Amsterdam Amstel station

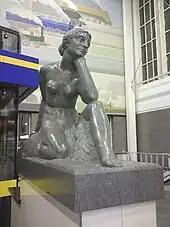
Sculpture "Terugblik" (Retrospect, 1939) by Theo van Reijn

The station was built under the direction of architects H.G.J. Schelling of NS, the principal railway operator in the Netherlands, and John Leupen of the City of Amsterdam. The railway station was opened on 15 October 1939, by Queen Wilhelmina of the Netherlands. It is part of the "Spoorwegwerken Oost" (Eastern Railway Works), in which the railway lines between the Amsterdam Centraal and Amstel were placed on embankments and streets were bridged with viaducts. By eliminating the many level crossings in this part of the city, the project made an end to the many delays on these lines. Amstel replaced the "Weesperpoortstation" (1843), the terminus station on the Amsterdam–Arnhem railway which was situated near the present-day Weesperplein metro station. By replacing this terminus station, trains between Utrecht Centraal and Amsterdam Centraal no longer needed to reverse when leaving the station, leading to additional time savings on this route. As Amstel station is situated southeast of the former "Weesperpoortstation", it has become a major transport hub for the eastern and southern boroughs of Amsterdam. In 1977, when the Amsterdam Metro was opened, Amstel station also became a metro station.